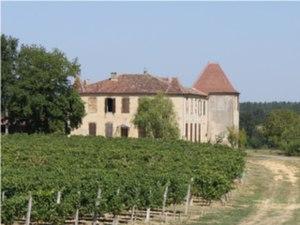
Château de Mauhic
Le château de Mauhic est un château situé en France sur la commune de Loubédat, dans le département du Gers en région Midi-Pyrénées.
Loubédat est une commune française située dans le département du Gers en région Occitanie.